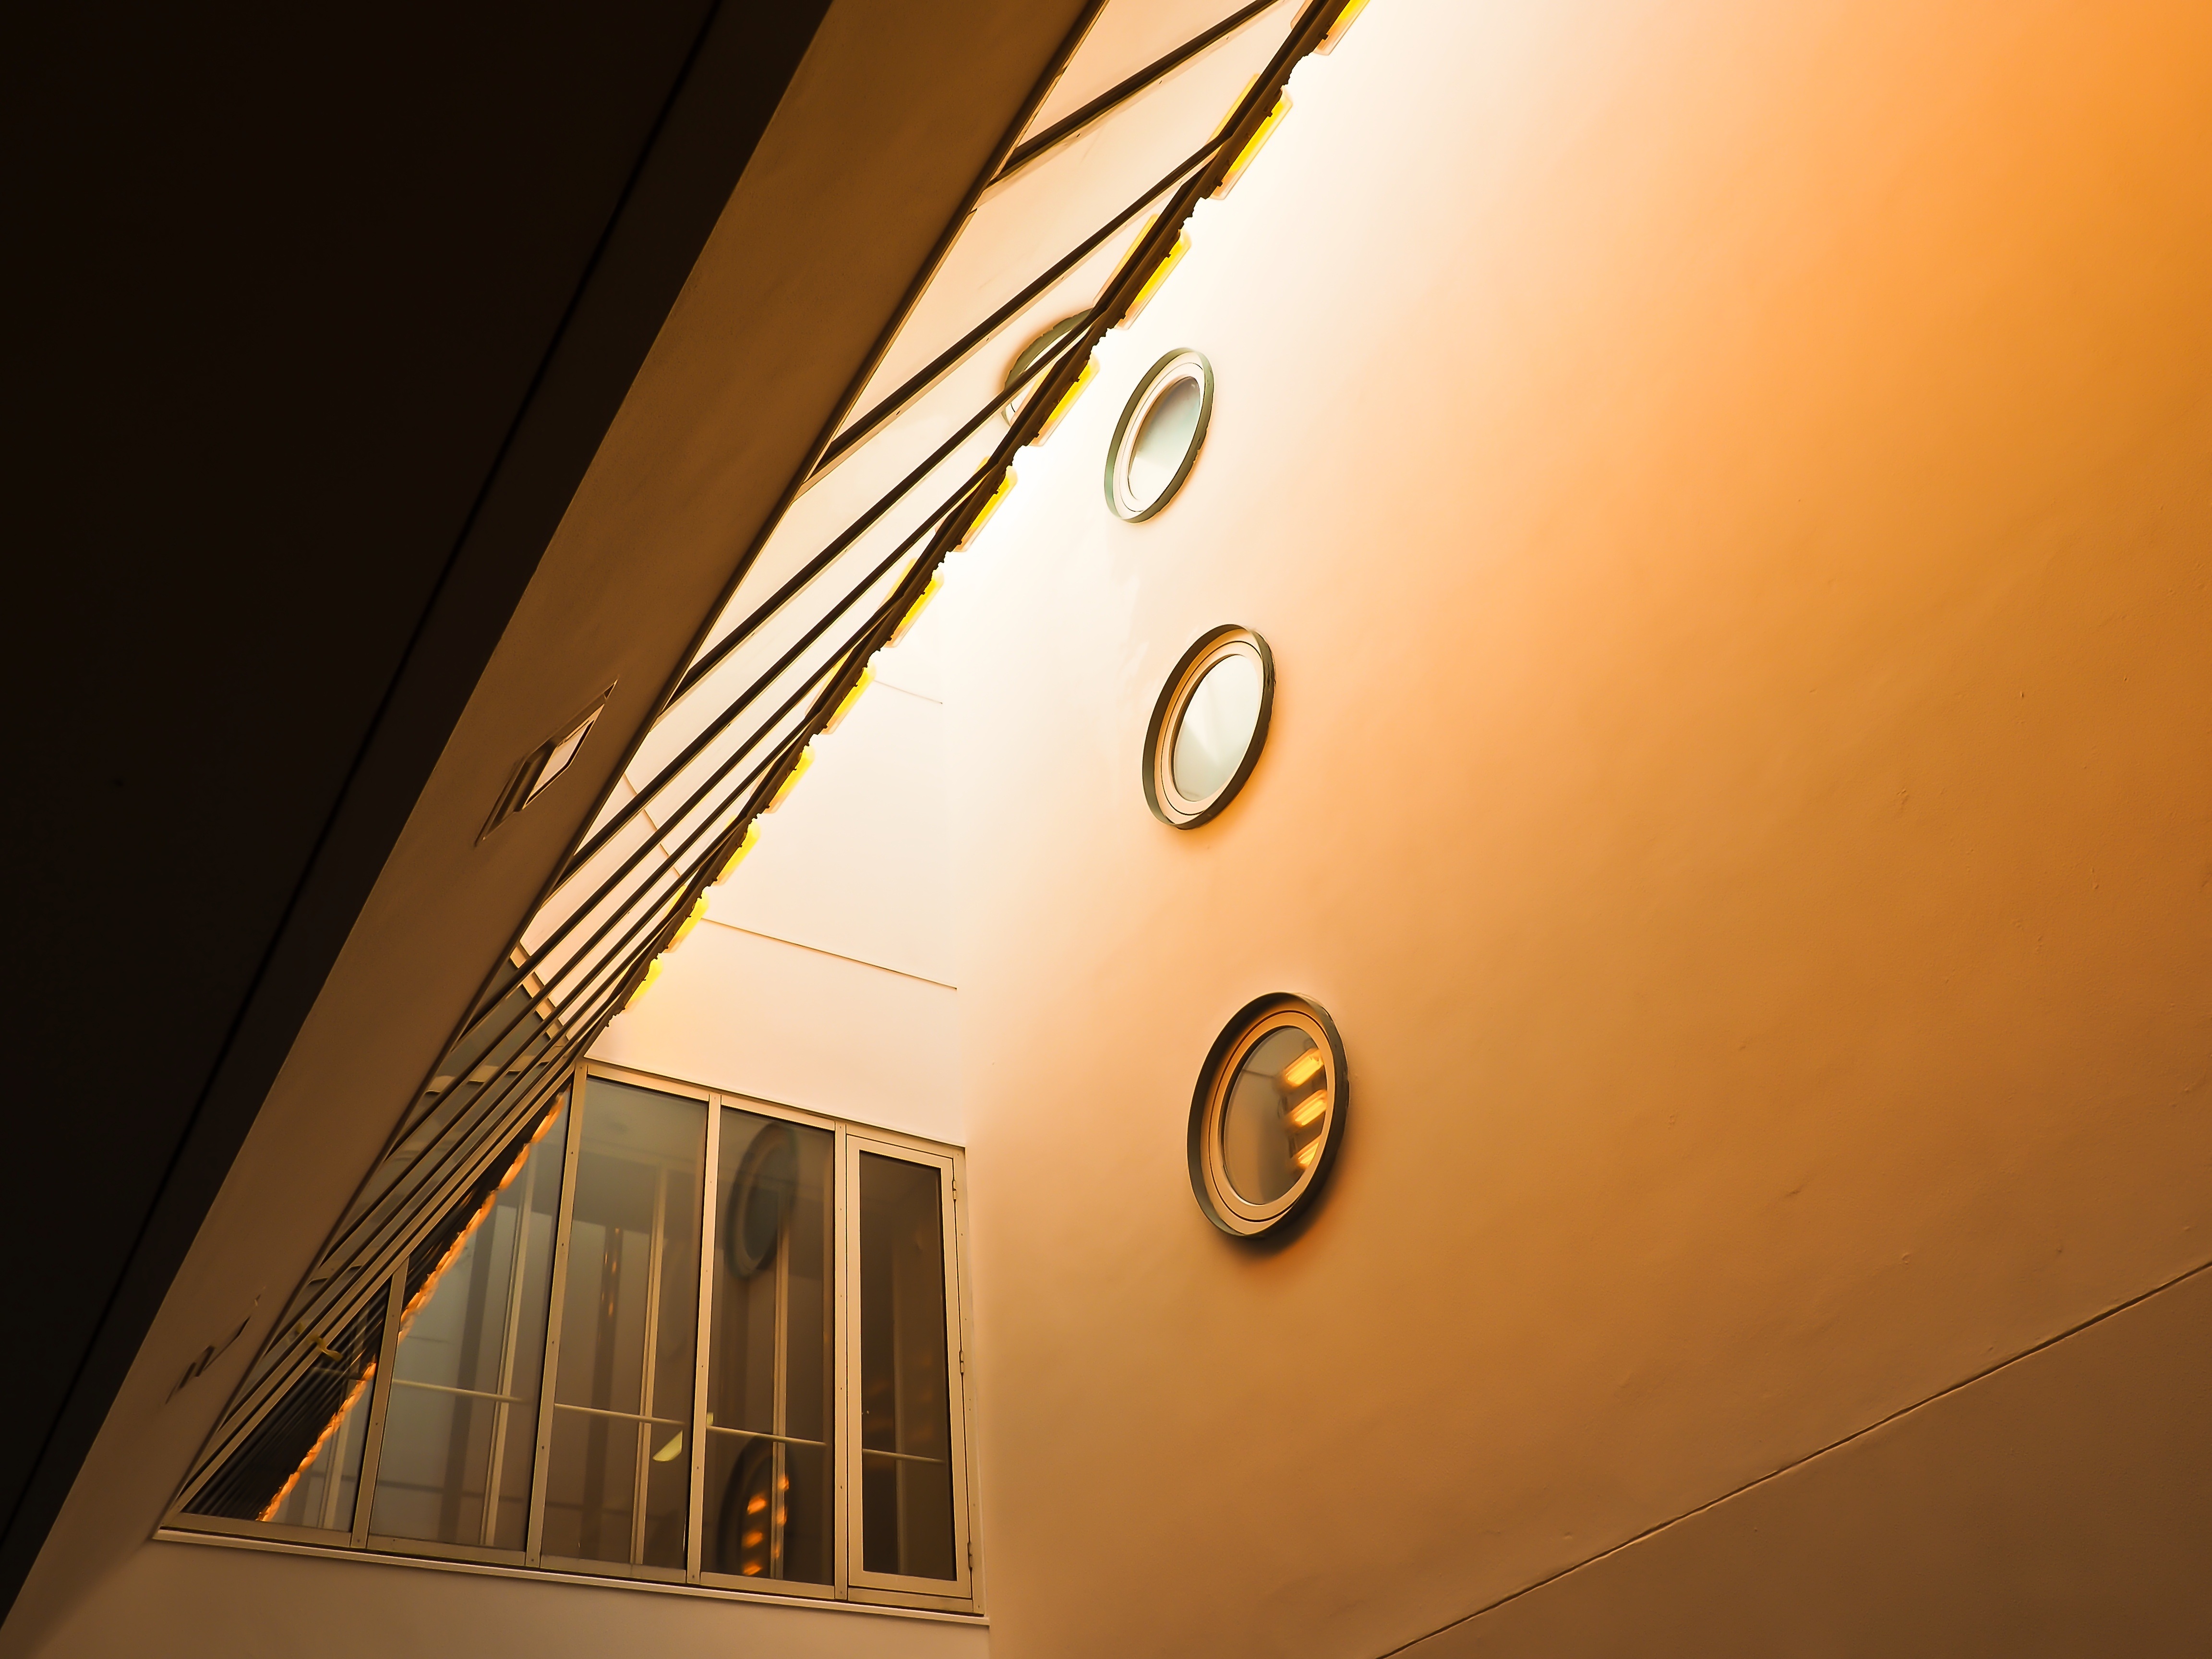
light, architecture, wood, house, sunlight, window, building, wall, ceiling, line, color, yellow, lighting, modern, interior design, inside, design, shape, dusseldorf, daylighting, window covering